Woodville Gardens, South Australia

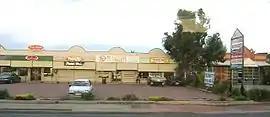
Shop outlets on Hanson Road

Woodville Gardens is a north-western suburb of Adelaide 9 km from the CBD, in the state of South Australia, Australia and falls under the City of Port Adelaide Enfield. It is adjacent to Woodville North, Mansfield Park, Ferryden Park, and Kilkenny. The post code for Woodville Gardens is 5012. It is bounded to the south by First Avenue, and to the east by Liberty Grove, and to the west by Hanson Road.